Benno Besson

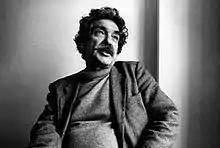
Benno Besson, 1983

Benno Besson (born René-Benjamin Besson; 4 November 1922 in Yverdon-les-Bains, Switzerland – 23 February 2006 in Berlin, Germany) was a theatre director.